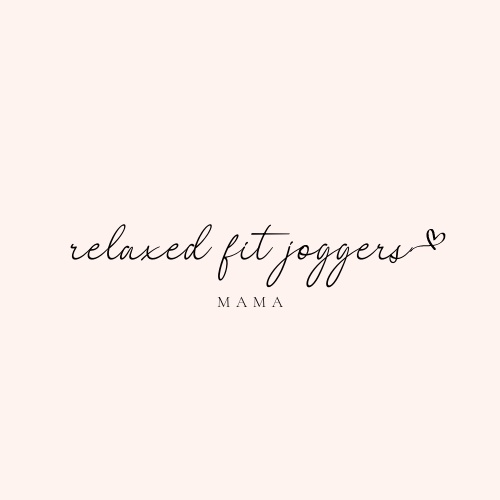
Mama Joggers - Relaxed Fit
Brand: Rooted in Love Clothing
Category: Apparel & Accessories > Clothing > Maternity Clothing > Maternity Pants > Joggers